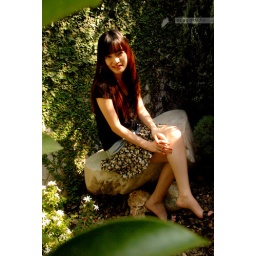
girl in the green